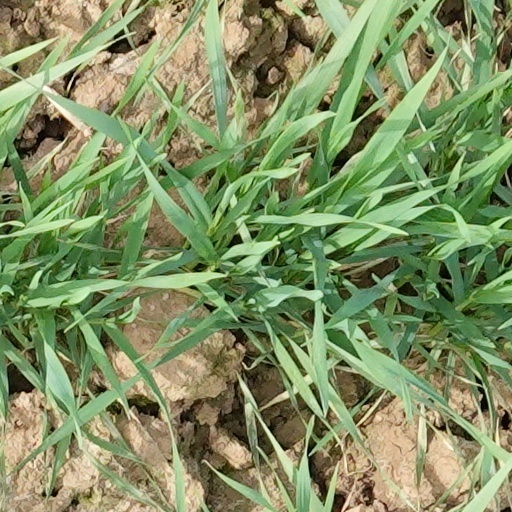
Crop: wheat